Woodwell Climate Research Center

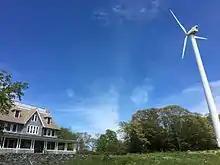
The Woodwell Climate Research Center headquarters in Falmouth, MA

The Center's Gilman Ordway Campus, located on Cape Cod in the town of Falmouth, was completed in 2003. The building is composed of a renovated summer estate (ca. 1877) and a new wing. The campus is energy neutral, with renewable power generated by a 100 kW wind turbine, as well as rooftop photo-voltaic power systems.